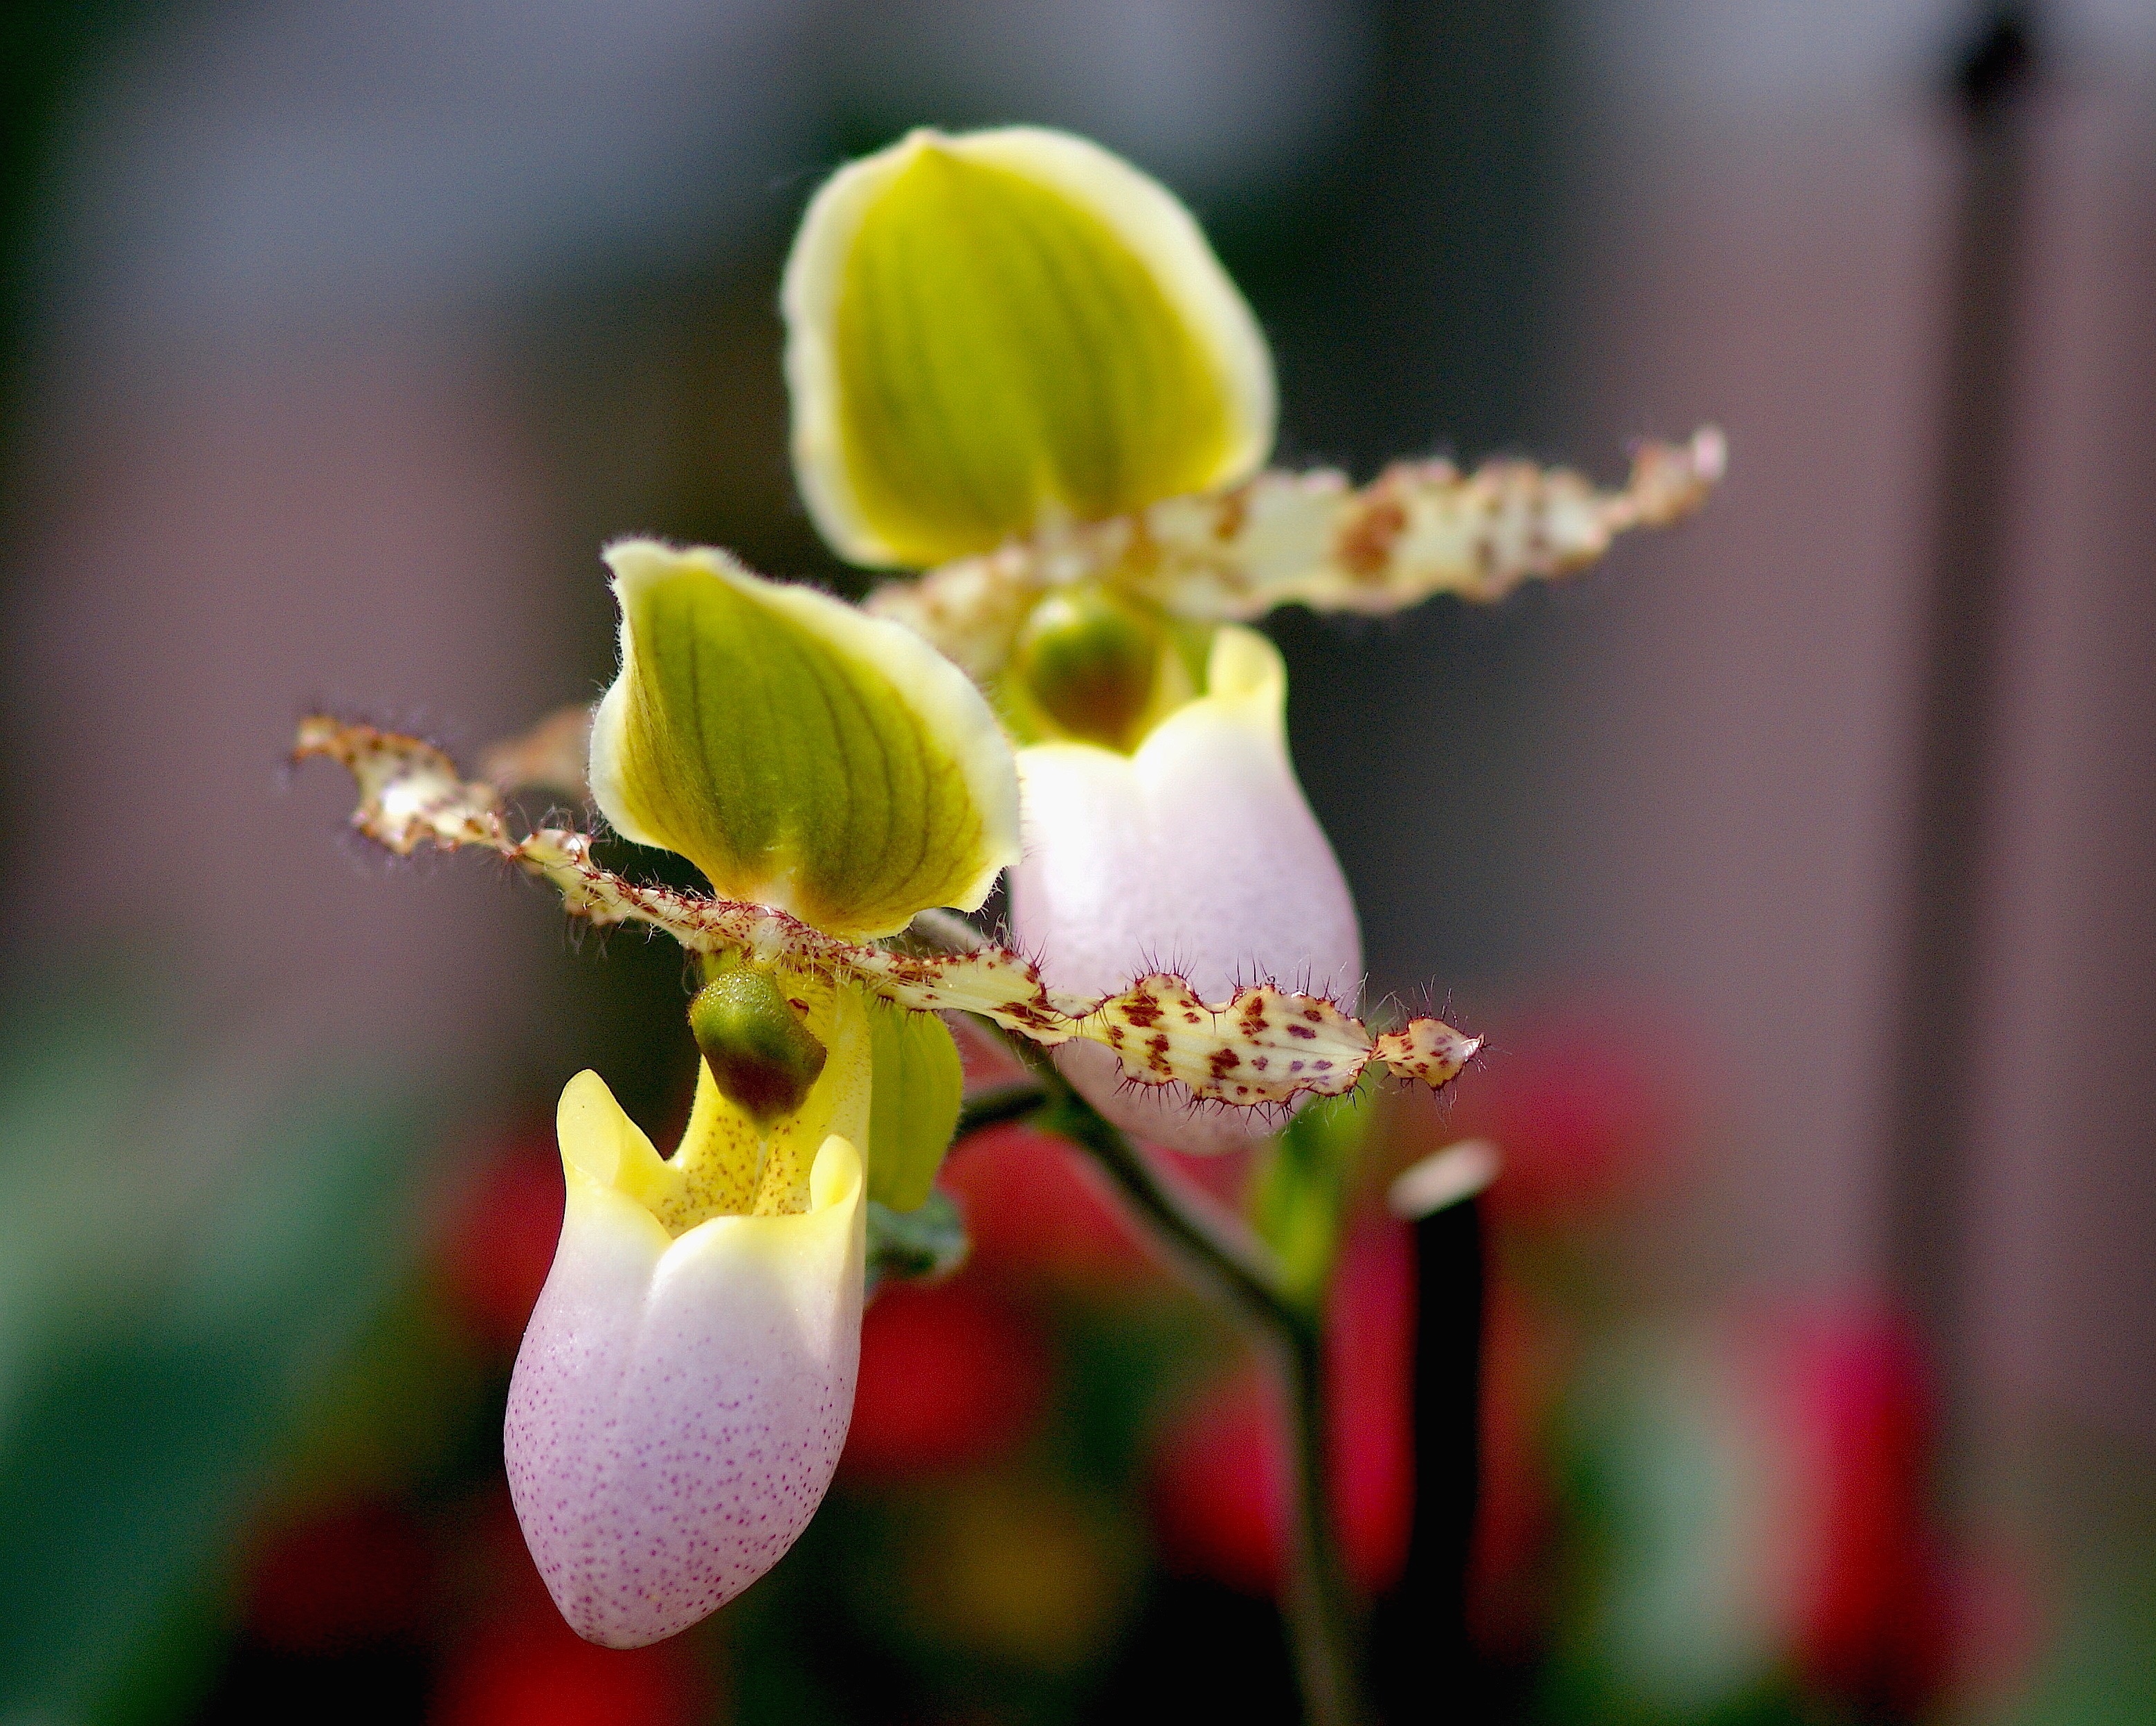
nature, branch, blossom, plant, photography, leaf, flower, petal, bloom, spring, green, botany, yellow, close, flora, orchid, wildflower, close up, bud, floristry, macro photography, flowering plant, orchid flower, frauenschuh, orchideenbl te, plant stem, land plant